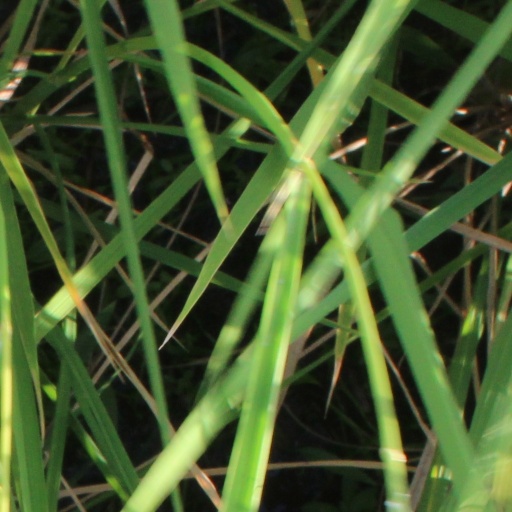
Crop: rice